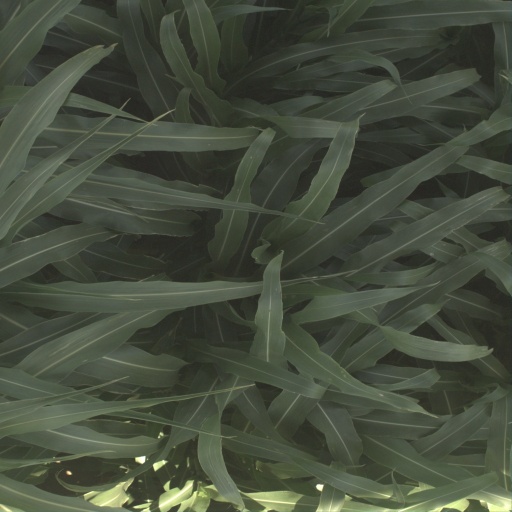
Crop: sorghum